Taiwan and the United Nations

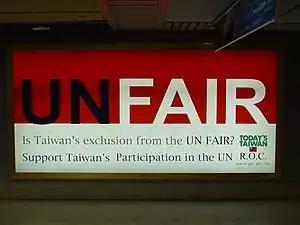
Sign at the Taoyuan International Airport calling for Taiwan's inclusion in the UN in 2005

Every year from 1993 to 2006, UN member states submitted a memorandum to the UN Secretary-General requesting that the UN General Assembly consider allowing the ROC to resume participating in the United Nations. This approach was chosen, rather than a formal application for membership, because it could be enacted by the General Assembly, while a membership application would need Security Council approval, where the PRC held a veto. Early proposals recommended admitting the ROC with parallel representation over China, along with the People's Republic of China, pending eventual reunification, citing examples of other divided countries which had become separate UN member states, such as East and West Germany and North and South Korea. Later proposals emphasized that the ROC was a separate state, over which the PRC had no effective sovereignty. These proposed resolutions referred to the ROC under a variety of names: "Republic of China in Taiwan" (1993–94), "Republic of China on Taiwan" (1995–97, 1999–2002), "Republic of China" (1998), "Republic of China (Taiwan)" (2003) and "Taiwan" (2004–06).